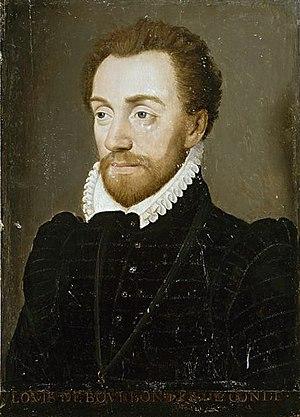
Des vestiges préhistoriques, dont des monuments mégalithiques, ont été découverts à Nogent-le-Rotrou et dans les communes voisines. Nogent appartenait au territoire du peuple gaulois des Carnutes. Nogent était déjà habitée à l'époque gallo-romaine : en témoignent des fours romains découverts dans la ville, ainsi que des restes de fondations à la base des murs d'enceinte du château Saint-Jean.
Le château de Noyers-sur-Serein est une ancienne forteresse médiévale située à Noyers, dans l'actuel département de l’Yonne dans le nord de la Bourgogne.
En France, on appelle guerres de Religion une série de huit conflits qui ont ravagé le royaume de France dans la seconde moitié du XVIᵉ siècle et où se sont opposés catholiques et protestants.
L'histoire du département de la Charente-Maritime, en tant qu'entité administrative, commence le 22 décembre 1789 par un décret de l'Assemblée constituante. Ce dernier n'entre cependant en vigueur que quelques mois plus tard, le 4 mars 1790. Fondé sur des considérations géographiques — le cours inférieur de la Charente — le département est alors nommé « Charente-Inférieure », appellation conservée jusqu'en 1941, date à laquelle il prendra le nom de « Charente-Maritime », dénomination soulignant sa situation sur le littoral atlantique.
Françoise de Rohan, dame de La Garnache, duchesse de Loudun, est née vers 1540 et morte en décembre 1591 à Beauvoir-sur-Mer. Descendante des ducs de Bretagne, elle épouse en 1557, sur parole, le duc Jacques de Savoie, mais se retrouve déshonorée par l’abandon de celui-ci et n’a de cesse, pendant plus de vingt ans, d’obtenir la reconnaissance de son mariage. De plus, un enfant, Henri de Genevois est né de cette union, ce qui renforce l'outrage qui lui a été fait. Blanchie de tout soupçon de fornication, puis élevée au titre de duchesse du Loudunois par le roi Henri III, Françoise de Rohan est une de ces femmes dont le sort est évoqué, sans la nommer, dans La Princesse de Clèves.